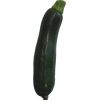
Label: Zucchini dark 1